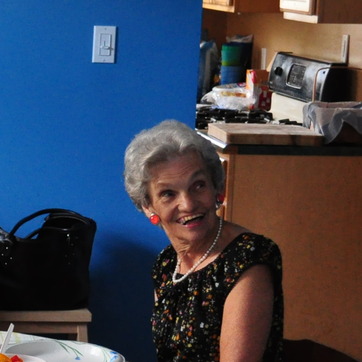
Material: skin